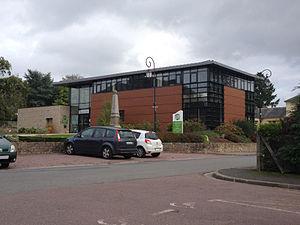
Siège de la communauté de communes du Bény-Bocage à Le Bény-Bocage.
La communauté de communes de Bény-Bocage est une ancienne communauté de communes française, située dans le département du Calvados.
Souleuvre en Bocage est une commune française située dans le département du Calvados en région Normandie, peuplée de 8 839 habitants.